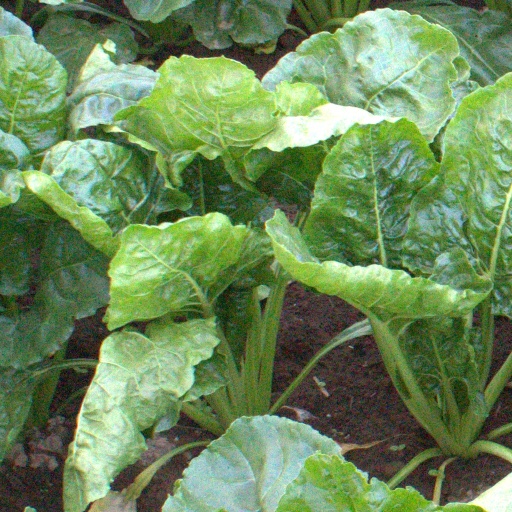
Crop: sugar beet